Bagets: Just Got Lucky

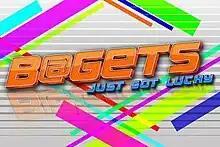

Bagets: Just Got Lucky is a Philippine television drama series broadcast by TV5. The series is based on the 1984 Philippine film "Bagets" and "Bagets 2". Directed by Mark A. Reyes, it stars AJ Muhlach, Josh Padilla, Rico dela Paz, Aki Torio, Johan Laurens, Nadine Lustre, Shy Carlos, Eula Caballero, Meg Imperial, Imee Hart. It aired from May 15, 2011, to February 12, 2012, replacing "Luv Crazy" and was replaced by "Kapitan Awesome".